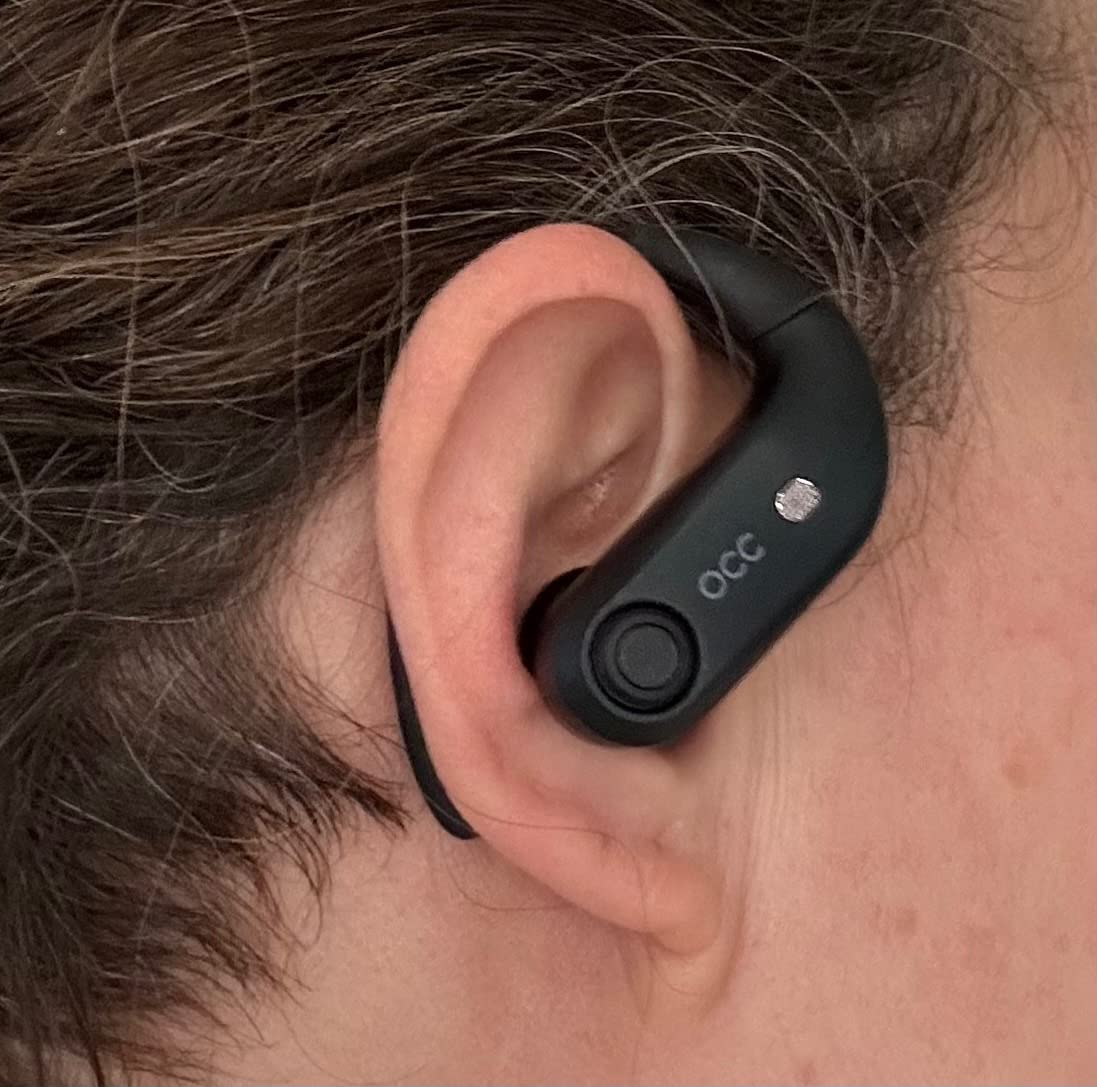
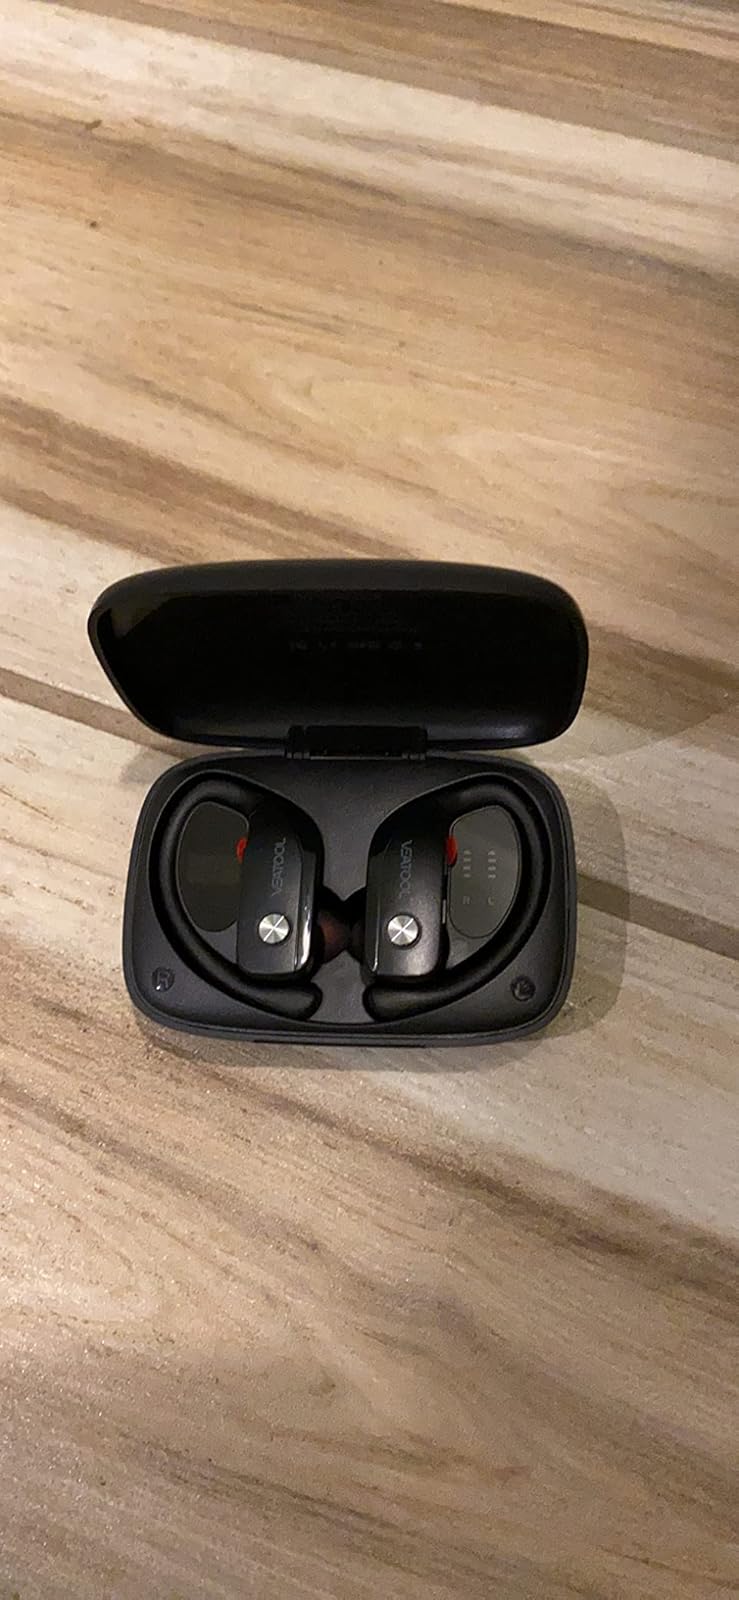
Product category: earbuds
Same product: no